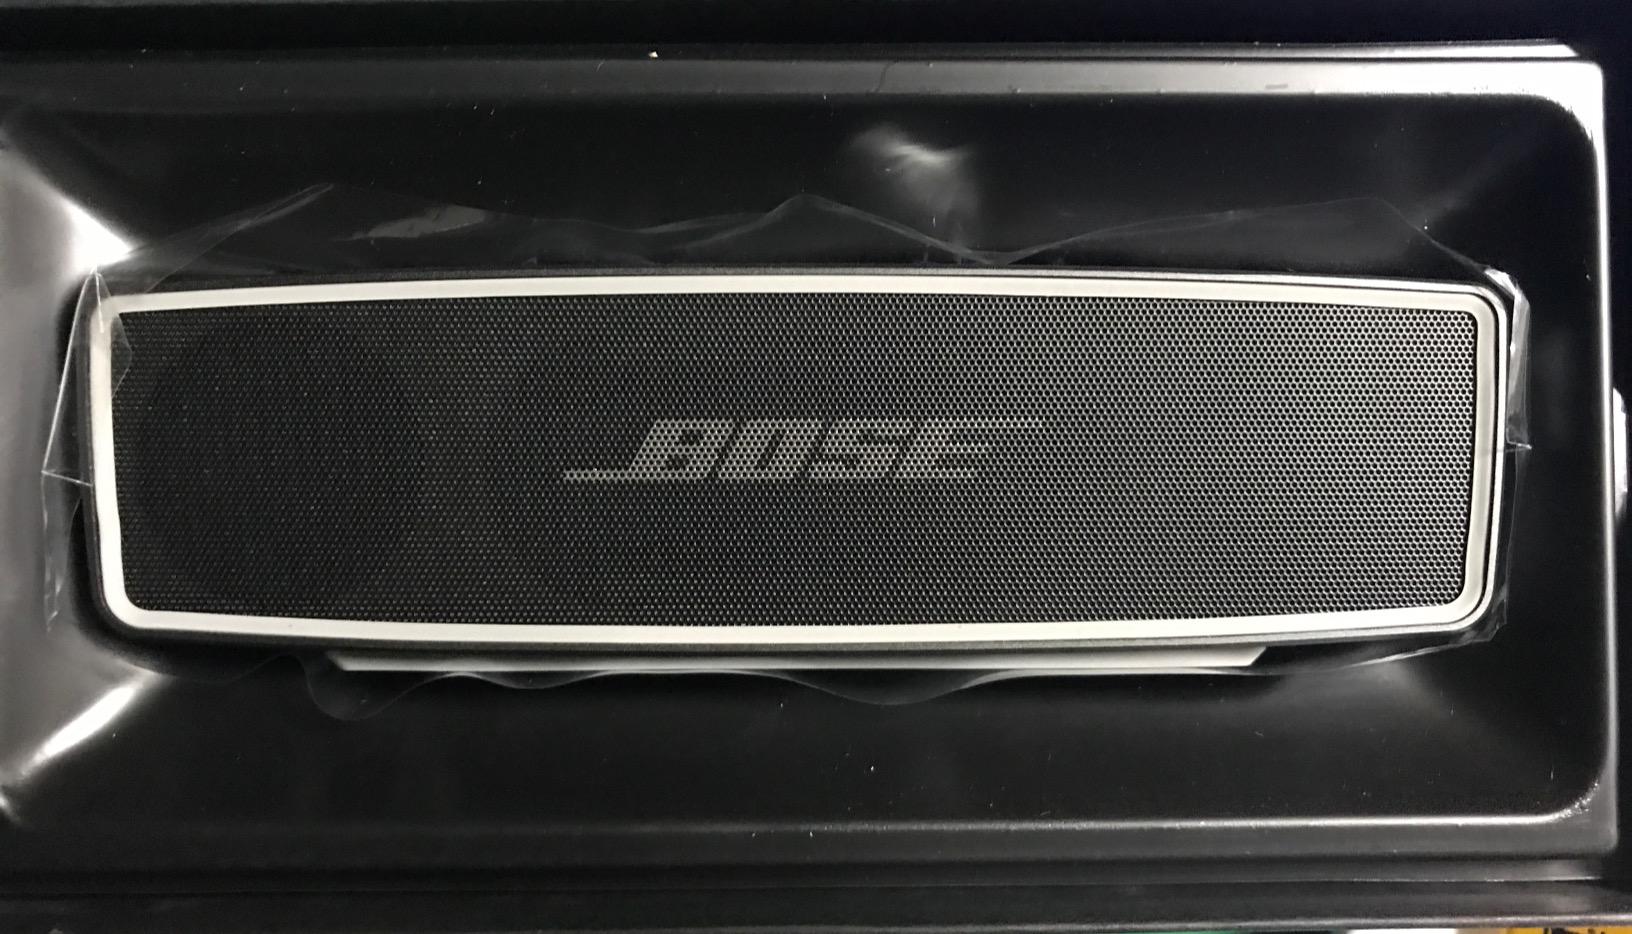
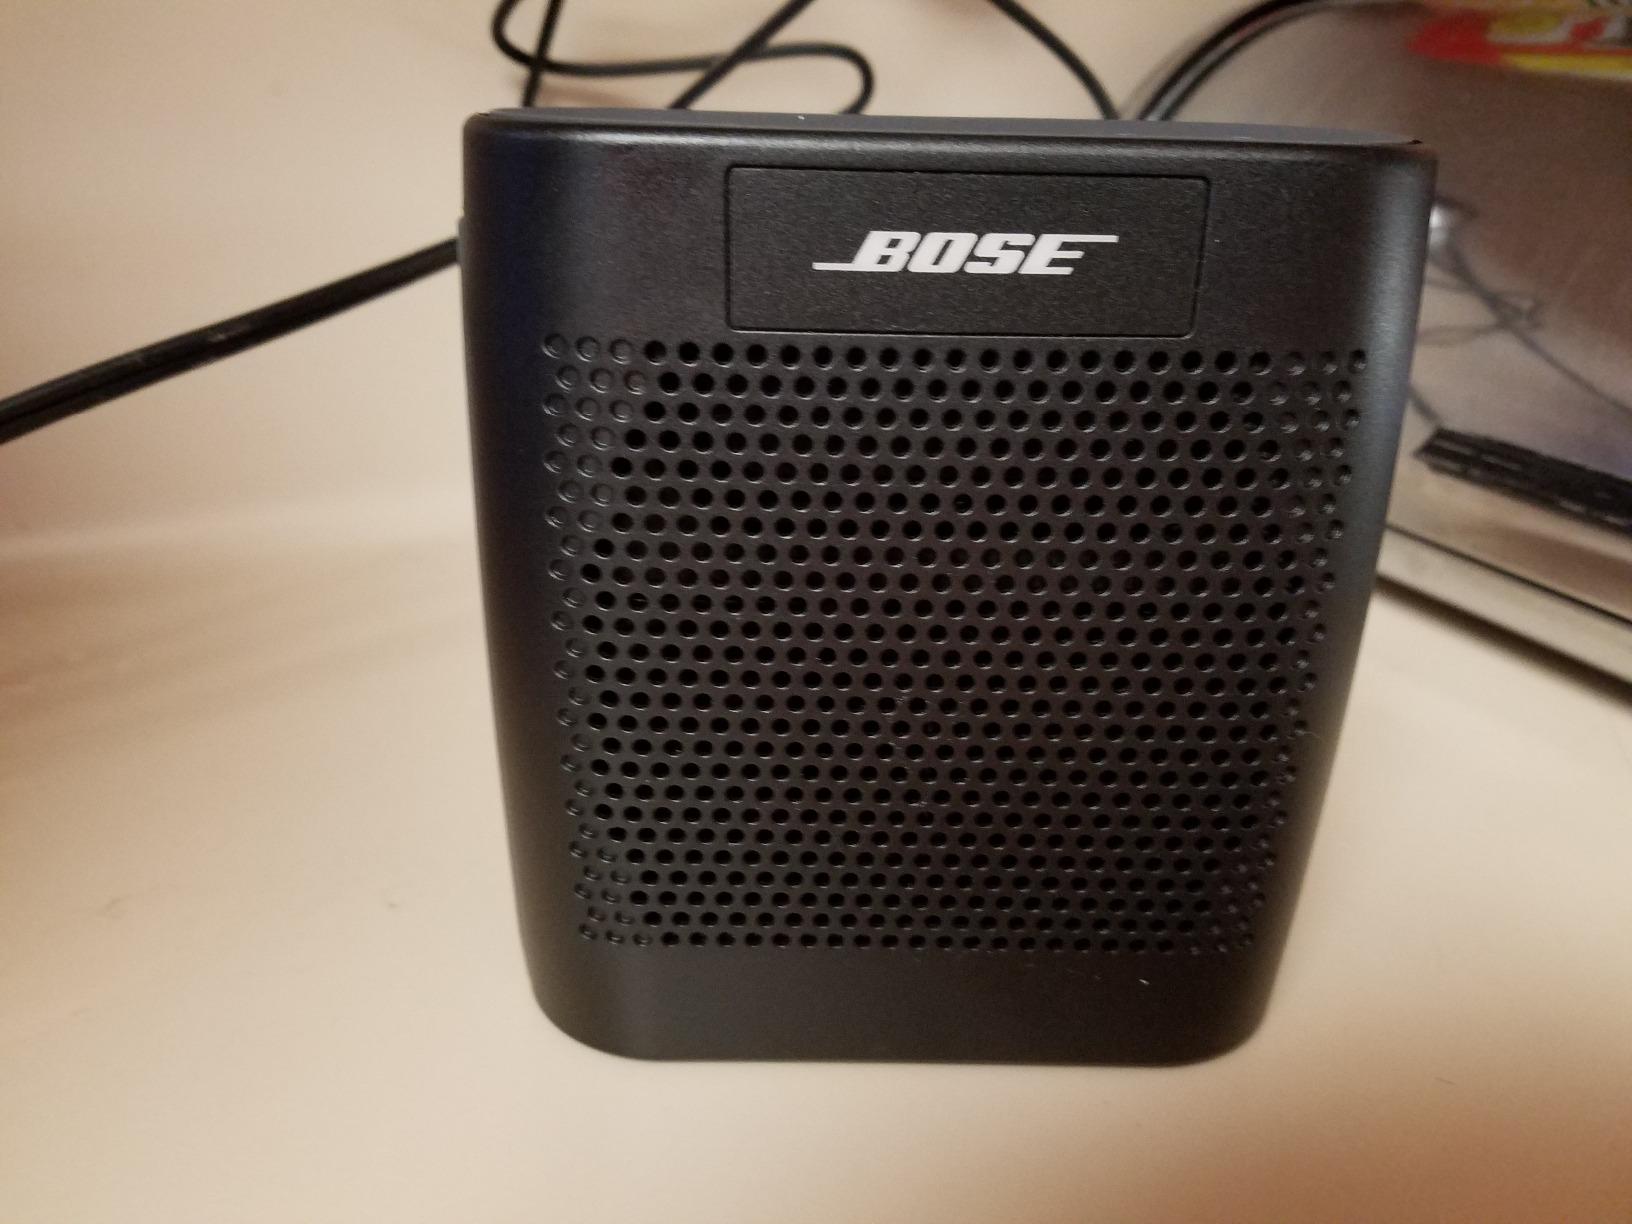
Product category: speaker
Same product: no